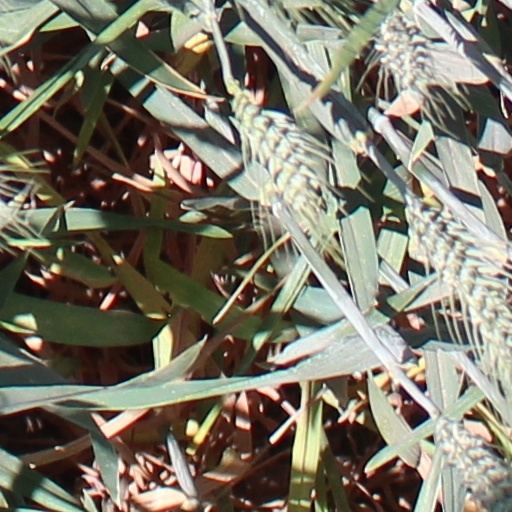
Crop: wheat